Swansea University Medical School

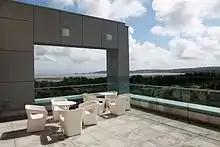
View of Mumbles from ILS2, Swansea University Medical School

The medical school also offers research degrees including D.Prof, MRes, Masters by Research, MPhil, MD and PhD.